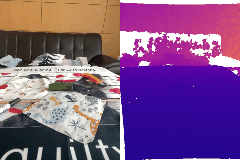
Label: cucumber